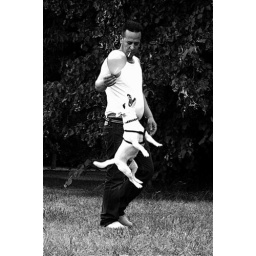
I wish i could get more contrast in between the dog and his white shirt